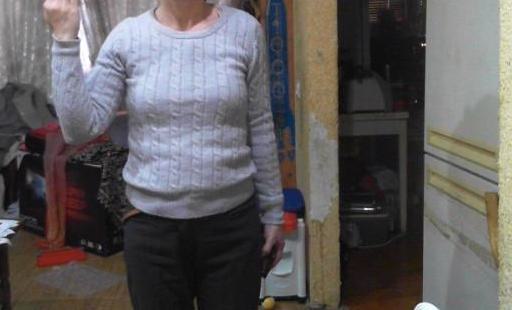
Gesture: no_gesture